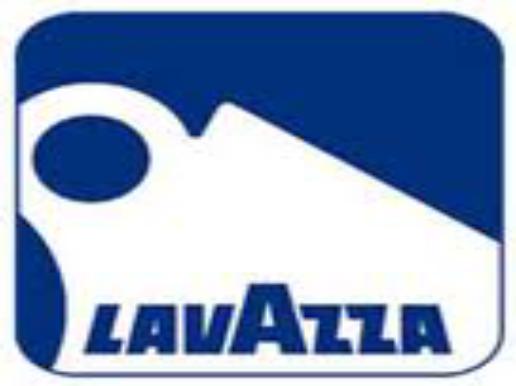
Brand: LAVAZZA
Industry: Food